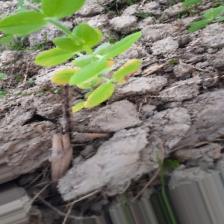
Label: Ascochyta blight